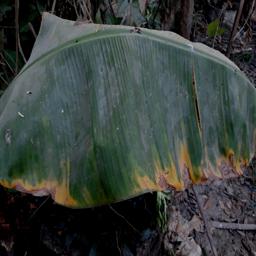
Label: POTASSIUM DEFICIENCY